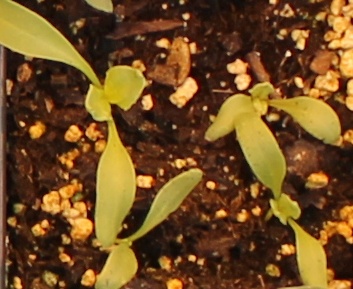
Label: Sugar beet